Web Summit

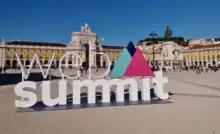
Praça do Comércio in Lisbon, Portugal

Web Summit is an annual technology conference held in Lisbon, Portugal.